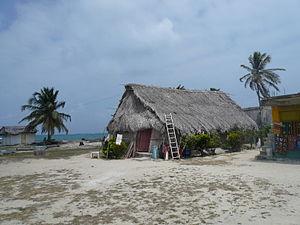
El Porvenir est la capitale de la comarque indigène de Kuna Yala, au Panama.